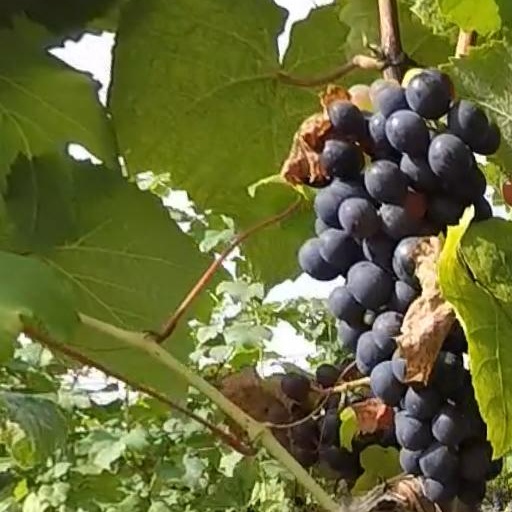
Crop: grape